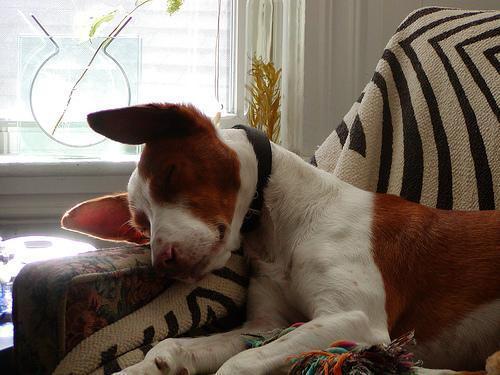
Ibizan_hound